Fort Allen (Carbon County, Pennsylvania)

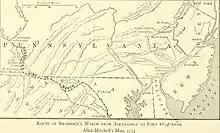
Map showing the location of Fort Allen, upper right quadrant, to the east of Gnadenhütten.

In late 1755, Colonel John Armstrong wrote to Governor Robert Hunter Morris: "I am of the opinion that no other means of defense than a chain of blockhouses along or near the south side of the Kittatinny Mountains from the Susquehanna to the temporary line, can secure the lives and property of the inhabitants of this country."